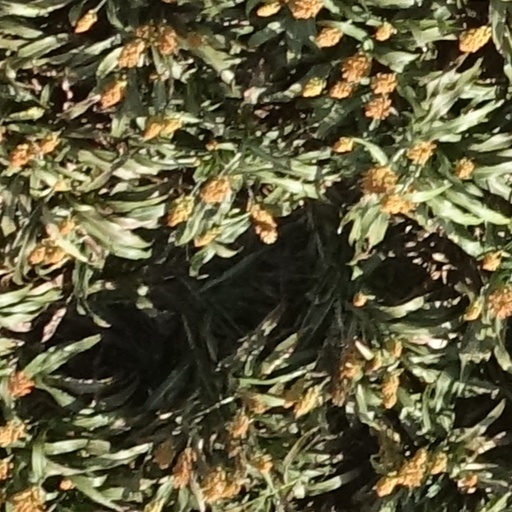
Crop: sorghum